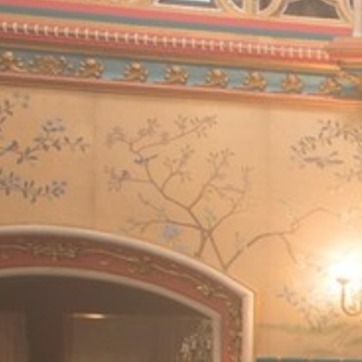
Material: wallpaper